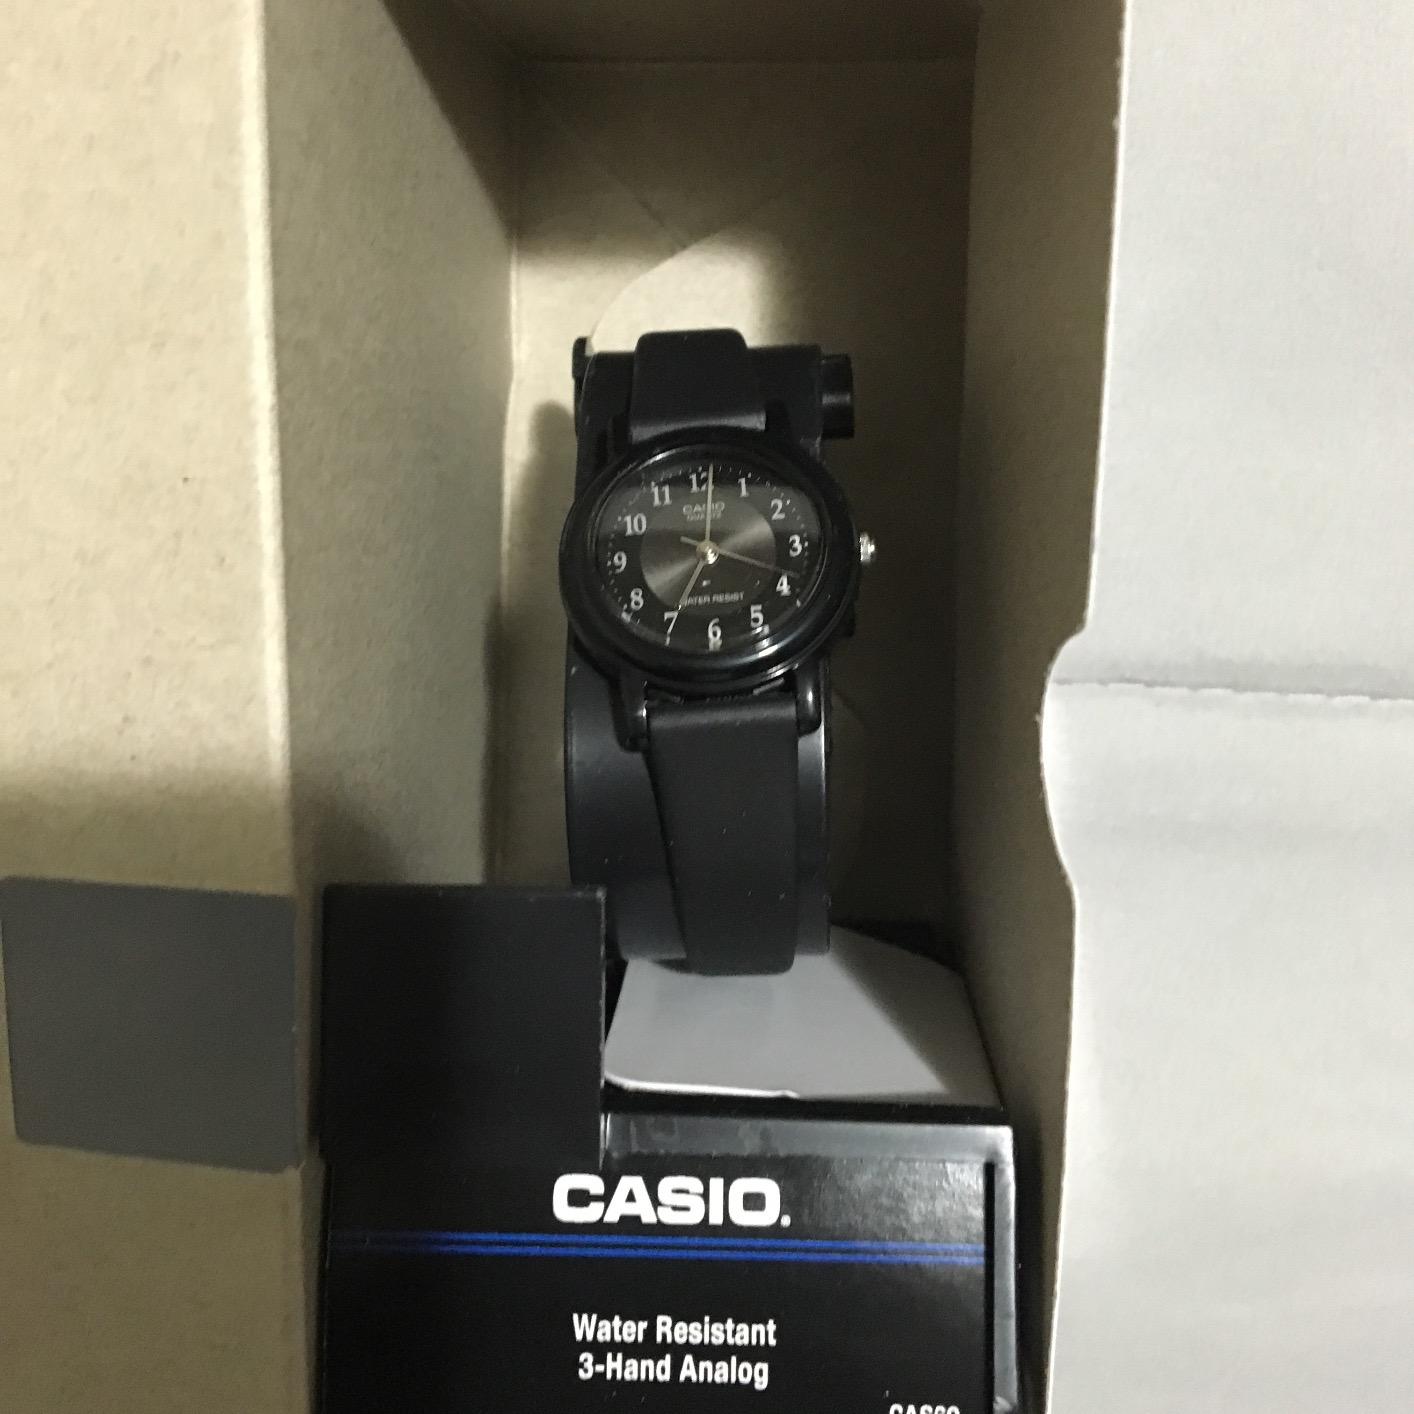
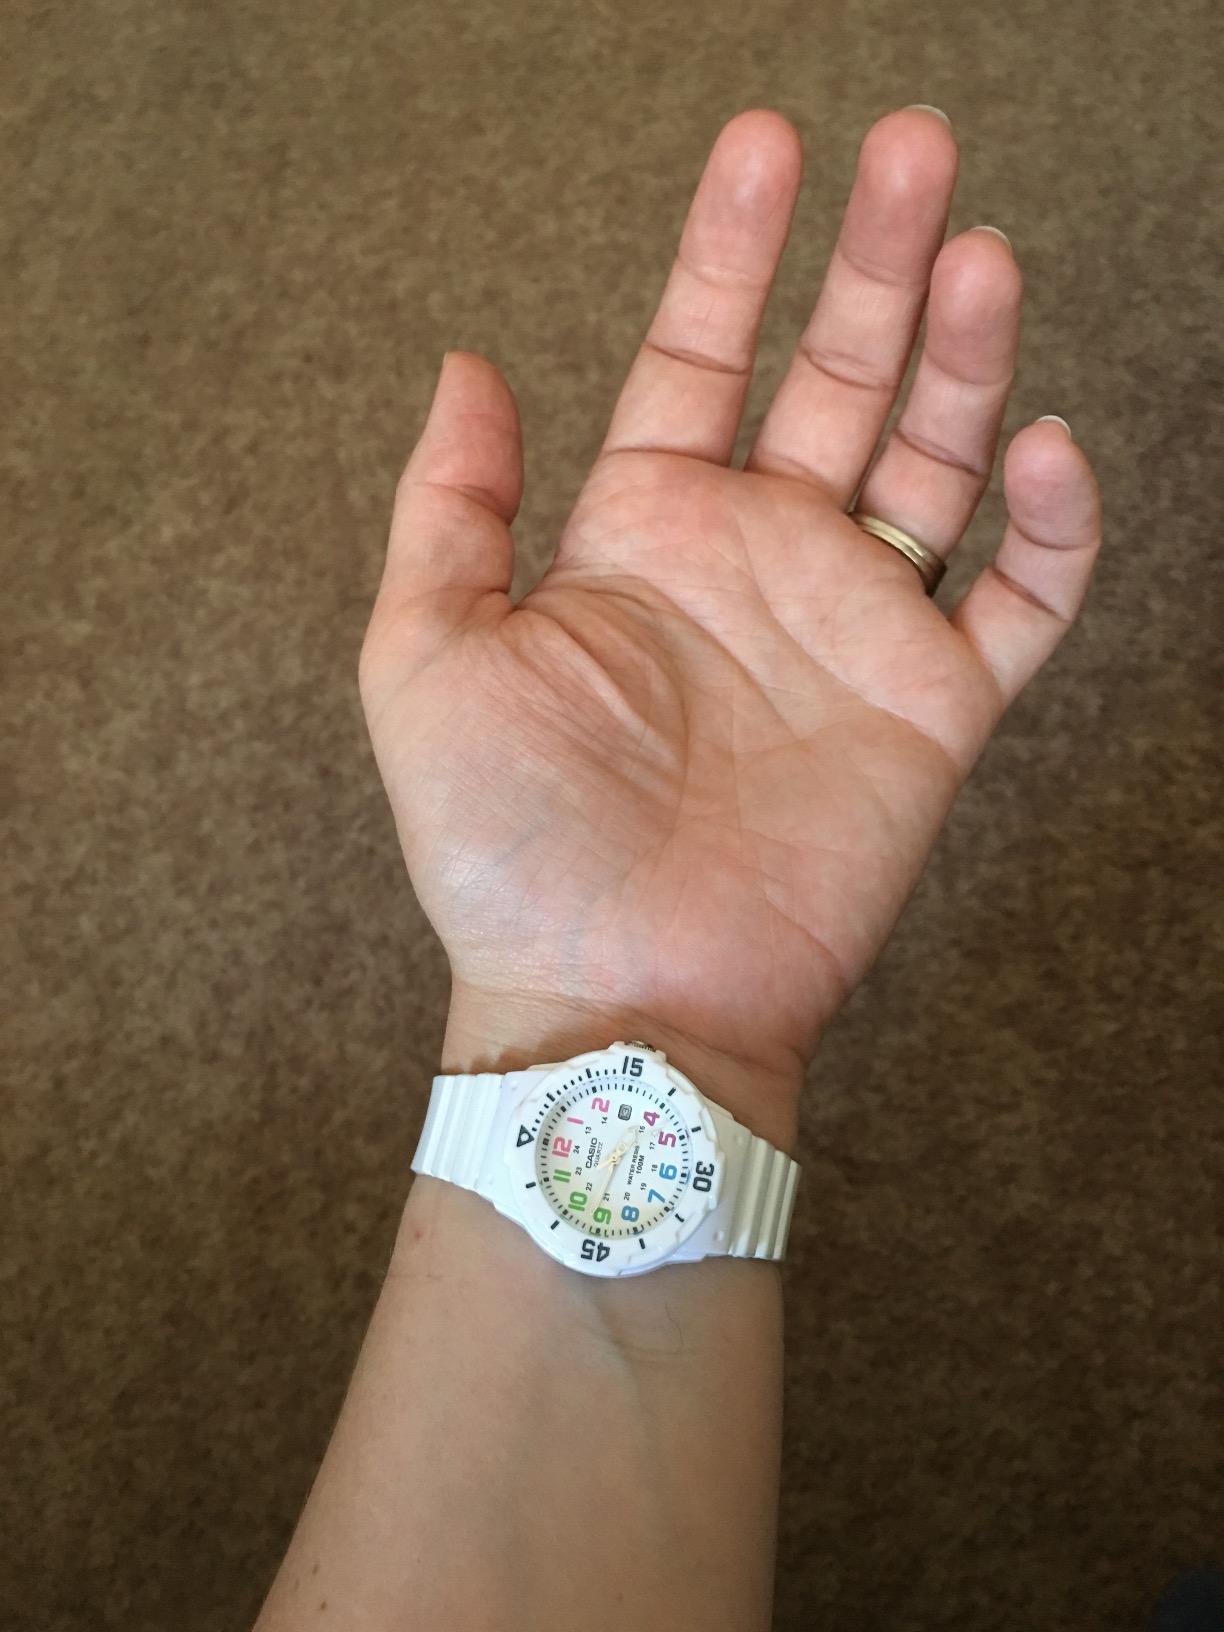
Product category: accessories_watch
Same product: no